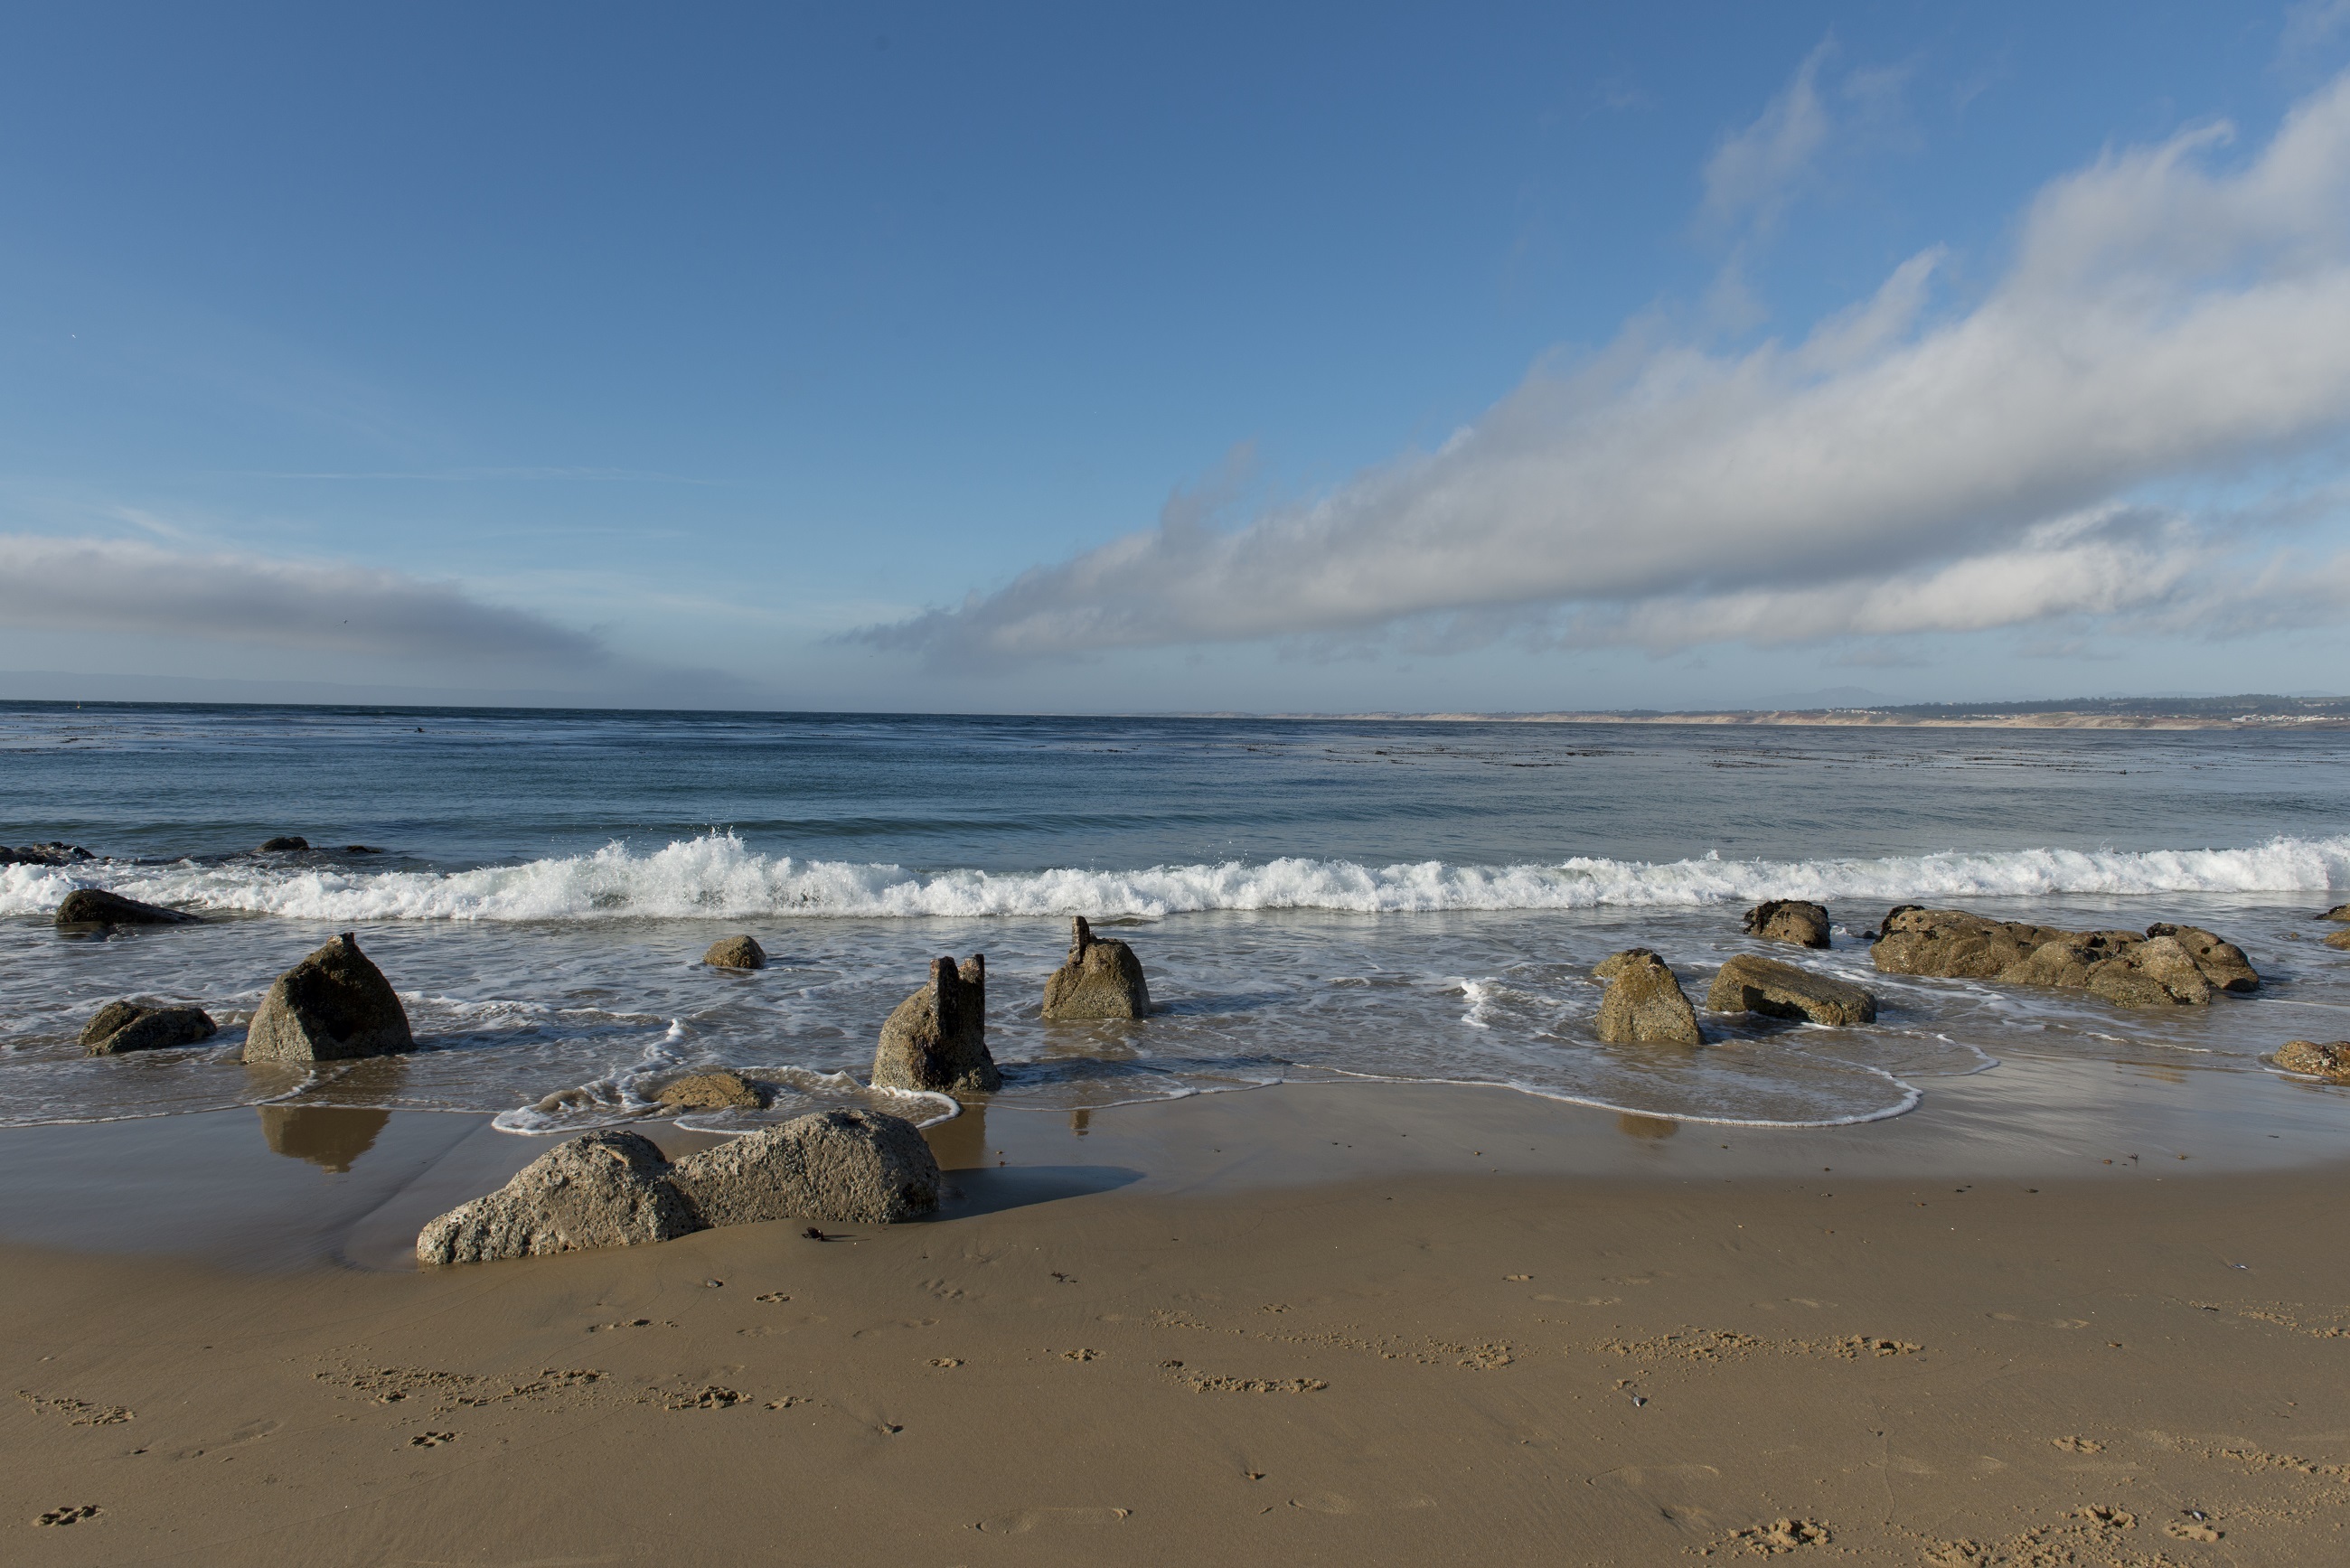
beach, landscape, sea, coast, water, sand, rock, ocean, horizon, cloud, sky, shore, wave, tide, coastline, surf, scenic, seascape, usa, bay, colorful, california, material, body of water, rocks, waves, clouds, pacific, monterey, cape, mudflat, wind wave